Kurt von Schleicher

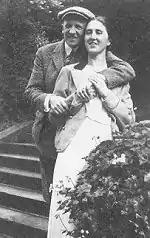
Schleicher with his wife Elisabeth in 1931

Schleicher hoped to attain a majority in the "Reichstag" by gaining the support of the Nazis for his government. In mid-December 1932, Schleicher told a meeting of senior military leaders that the collapse of the Nazi movement was not in the best interests of the German state. By the end of 1932, the NSDAP was running out of money, increasingly prone to in-fighting and was discouraged by the "Reichstag" election of November 1932 where the party had lost votes. Schleicher took the view that the NSDAP would sooner or later have to support his government because only he could offer the Nazis power and otherwise the NSDAP would continue to disintegrate.